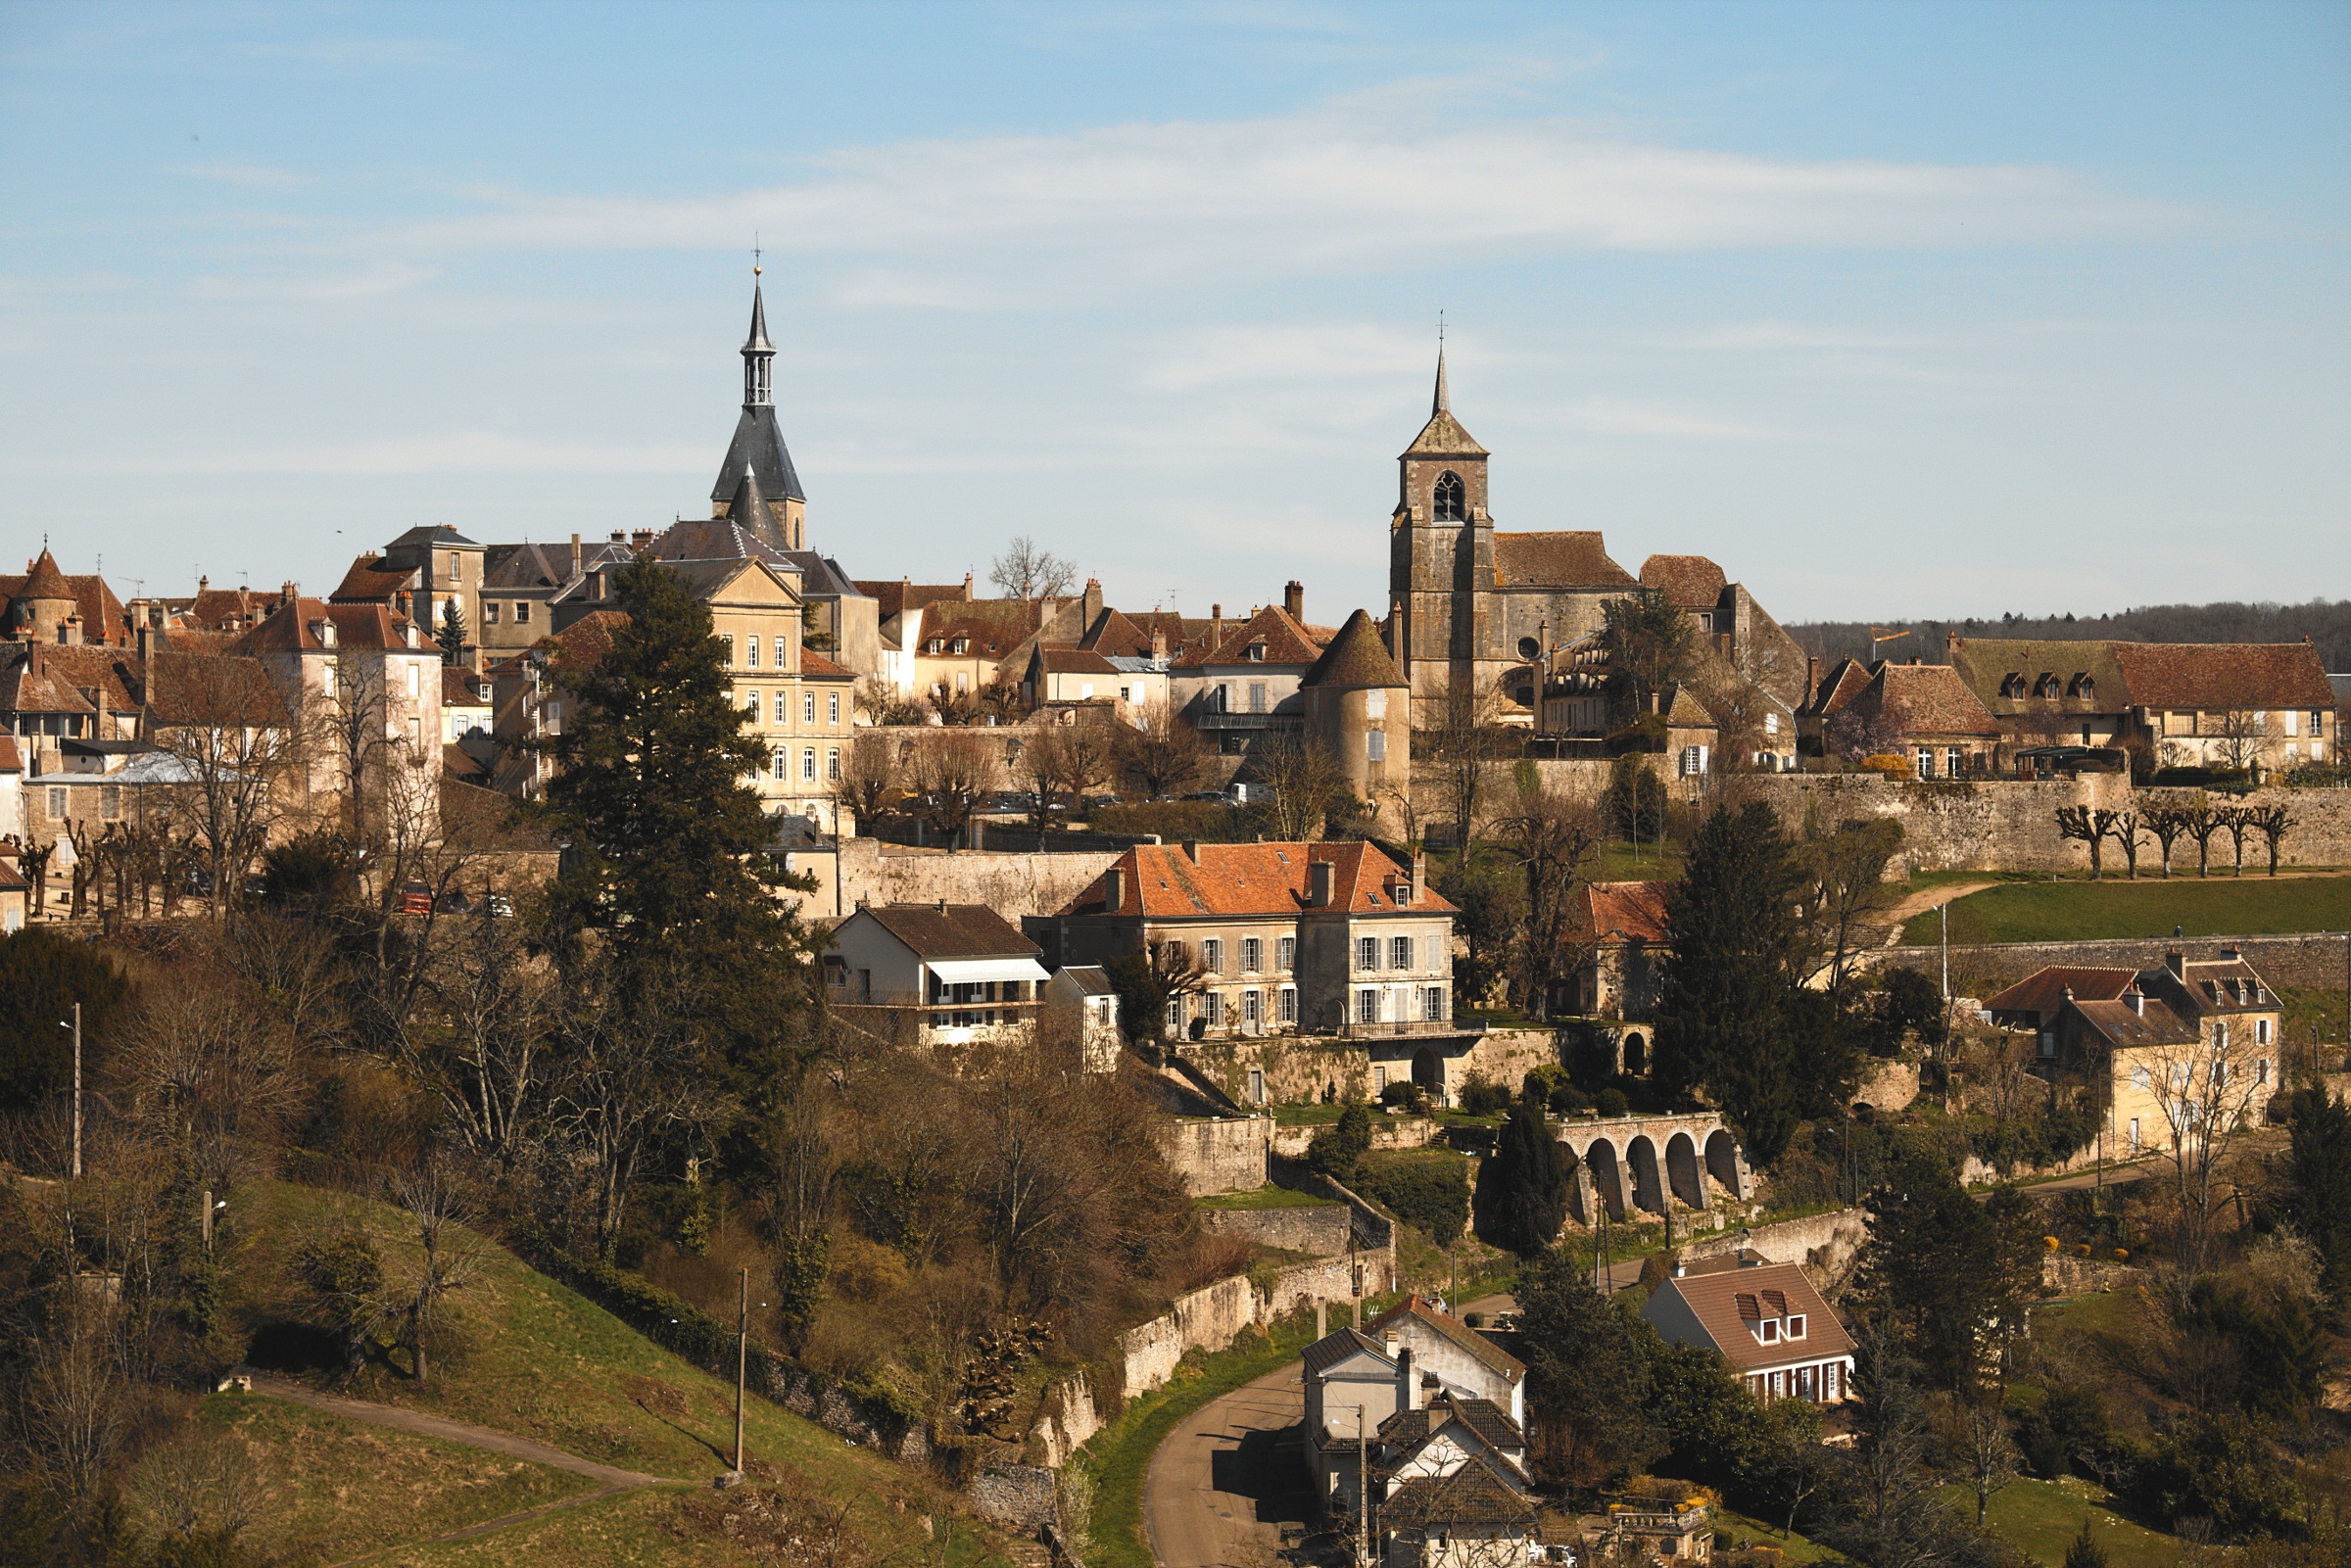
tree, skyline, photography, town, building, chateau, city, cityscape, panorama, village, castle, landmark, tourism, houses, picturesque, monastery, estate, site, burgundy, aerial photography, historic site, ancient history, yonne, human settlement, avallon